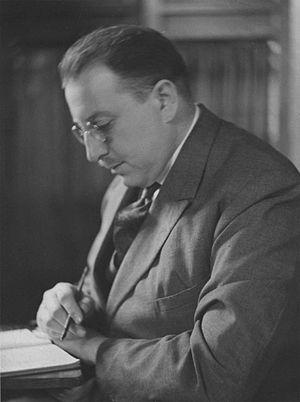
Norman Haire, né le 21 janvier 1892 à Sydney et mort le 11 septembre 1952 à Londres, est un médecin et sexologue australien.